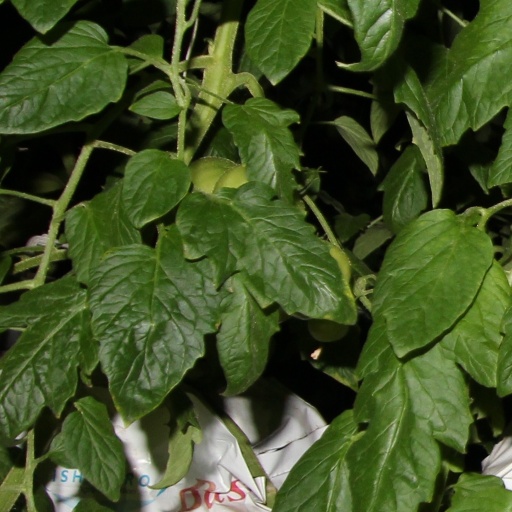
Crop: tomato